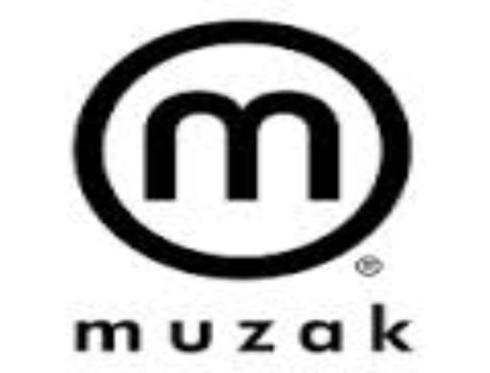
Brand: muzak-2
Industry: Clothes